Vostok Island

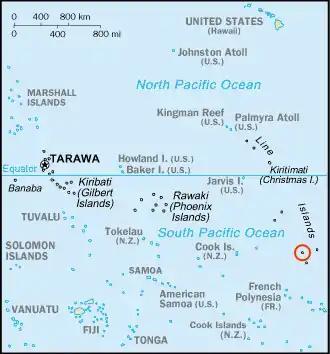

Vostok covers a land area of . Its nearest neighbors are Flint Island, south-southeast; Caroline Atoll (renamed Millennium Island), to the east; and Penrhyn, to the west. It is in length, and is triangular-shaped.